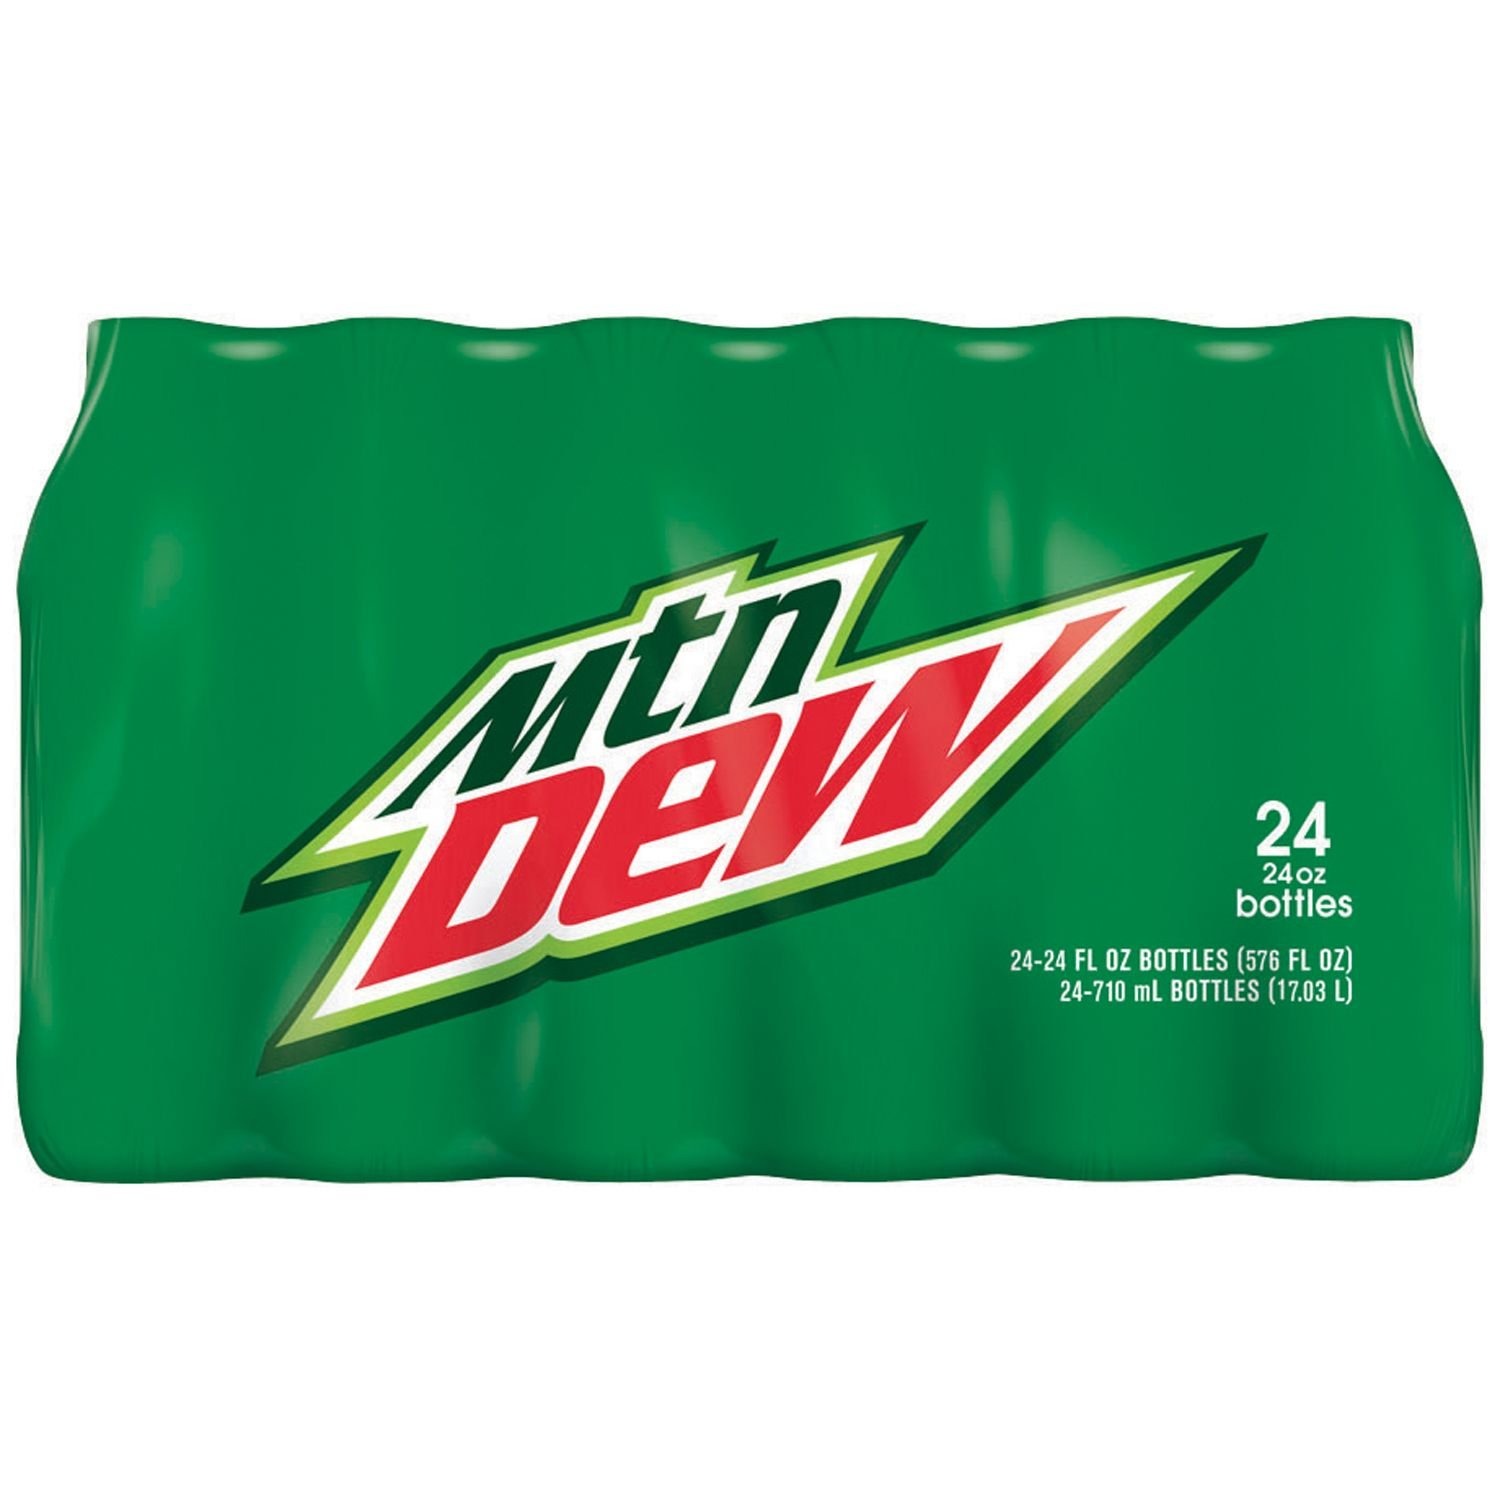
Item Name: Mountain Dew - 24 oz. bottles - 24 pk.
Value: 576.0
Unit: Fl Oz

Price: 67.98